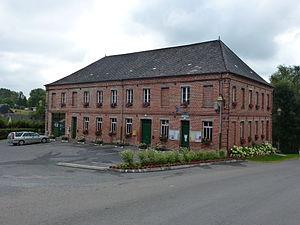
La Neuville-aux-Joûtes est une commune française, située dans le département des Ardennes en région Grand Est.